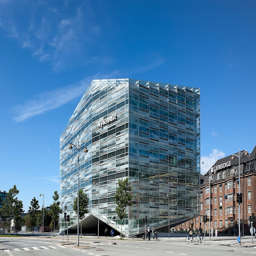
picture of the office building as seen from the street